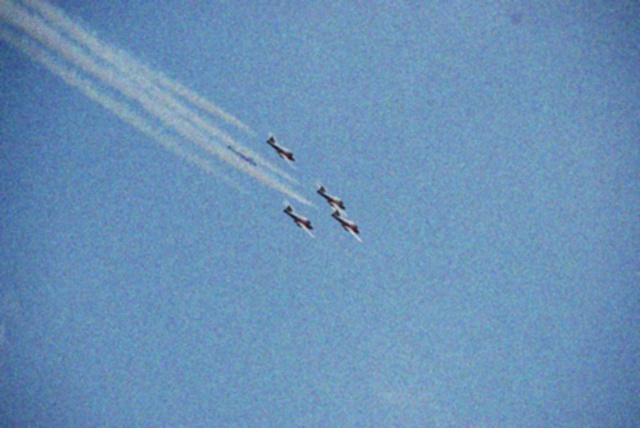
Distortion: noise